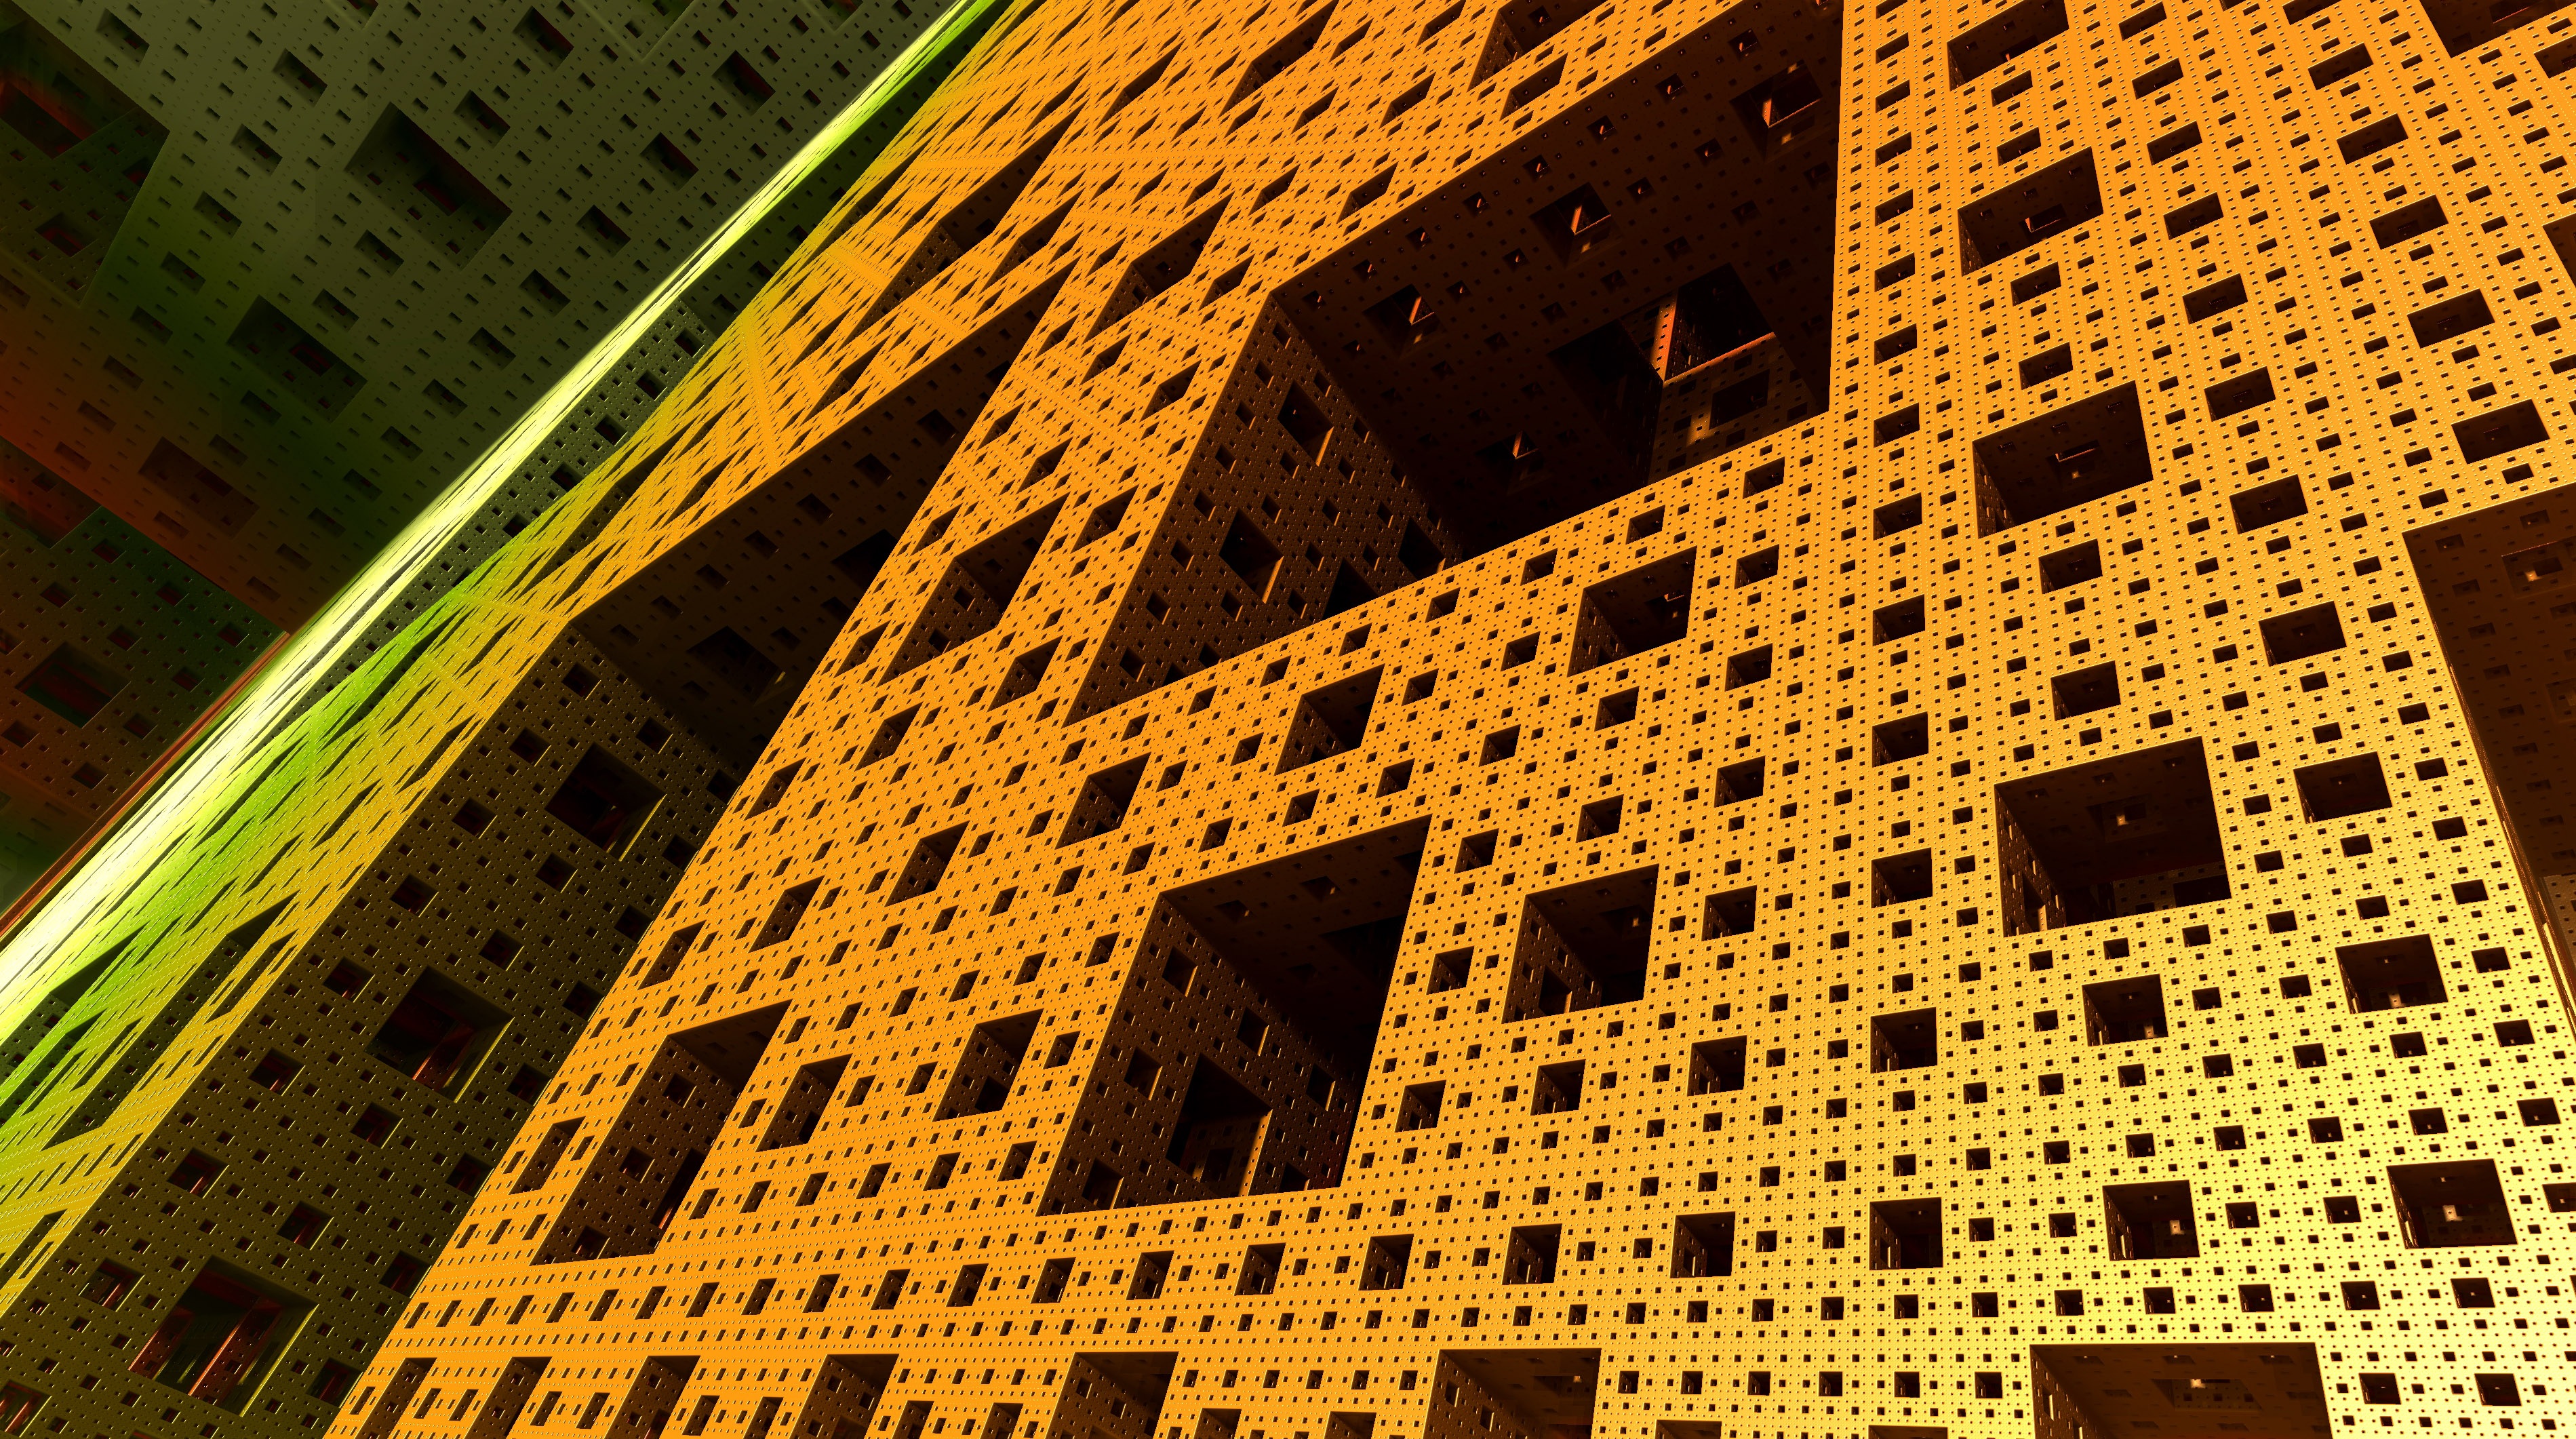
light, abstract, architecture, night, house, wall, geometry, yellow, brick, background, mathematics, graphic, utopia, shape, fractals, sience fiction, fractal structures, ocher, urban area